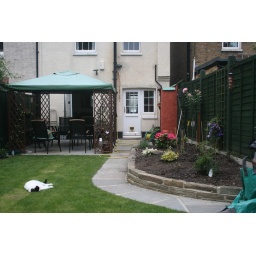
Sueki's bed with a few more plants in it